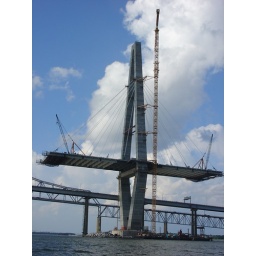
Cooper river bridge under construction.